Edmund the Martyr

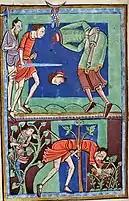
The martyrdom of Edmund: Folios 14r and 14v from the 12th century "Passio Sancto Eadmundi" (Morgan Library & Museum, New York)

Edmund the Martyr (also known as St Edmund or Edmund of East Anglia, died 20 November 869) was king of East Anglia from about 855 until his death.